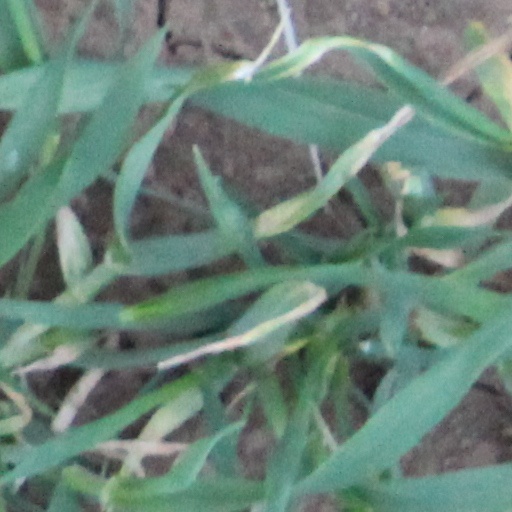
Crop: wheat